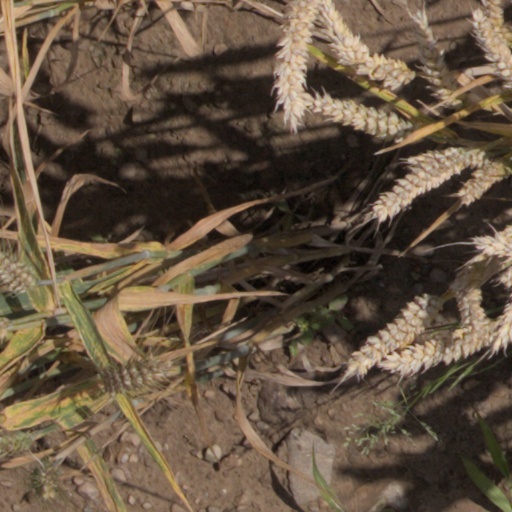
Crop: wheat